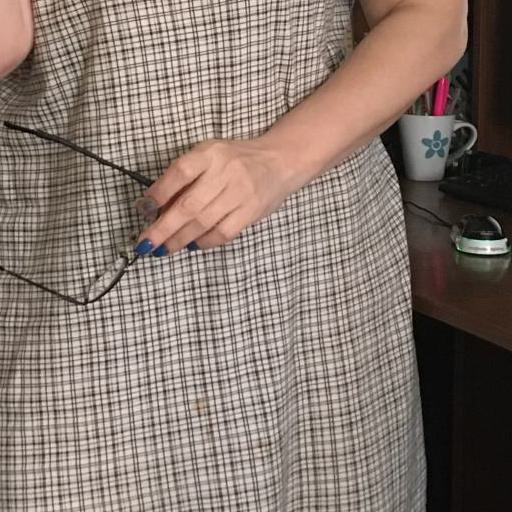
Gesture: no_gesture